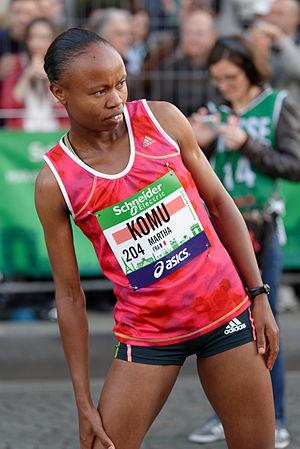
Martha Komu Munyutu est une athlète kényane naturalisée française en 2012, spécialiste des courses de fond. Elle remporte le Marathon de Paris en 2008 et se classe cinquième des Jeux olympiques de 2008, à Pékin. Elle est l'épouse de Simon Munyutu.